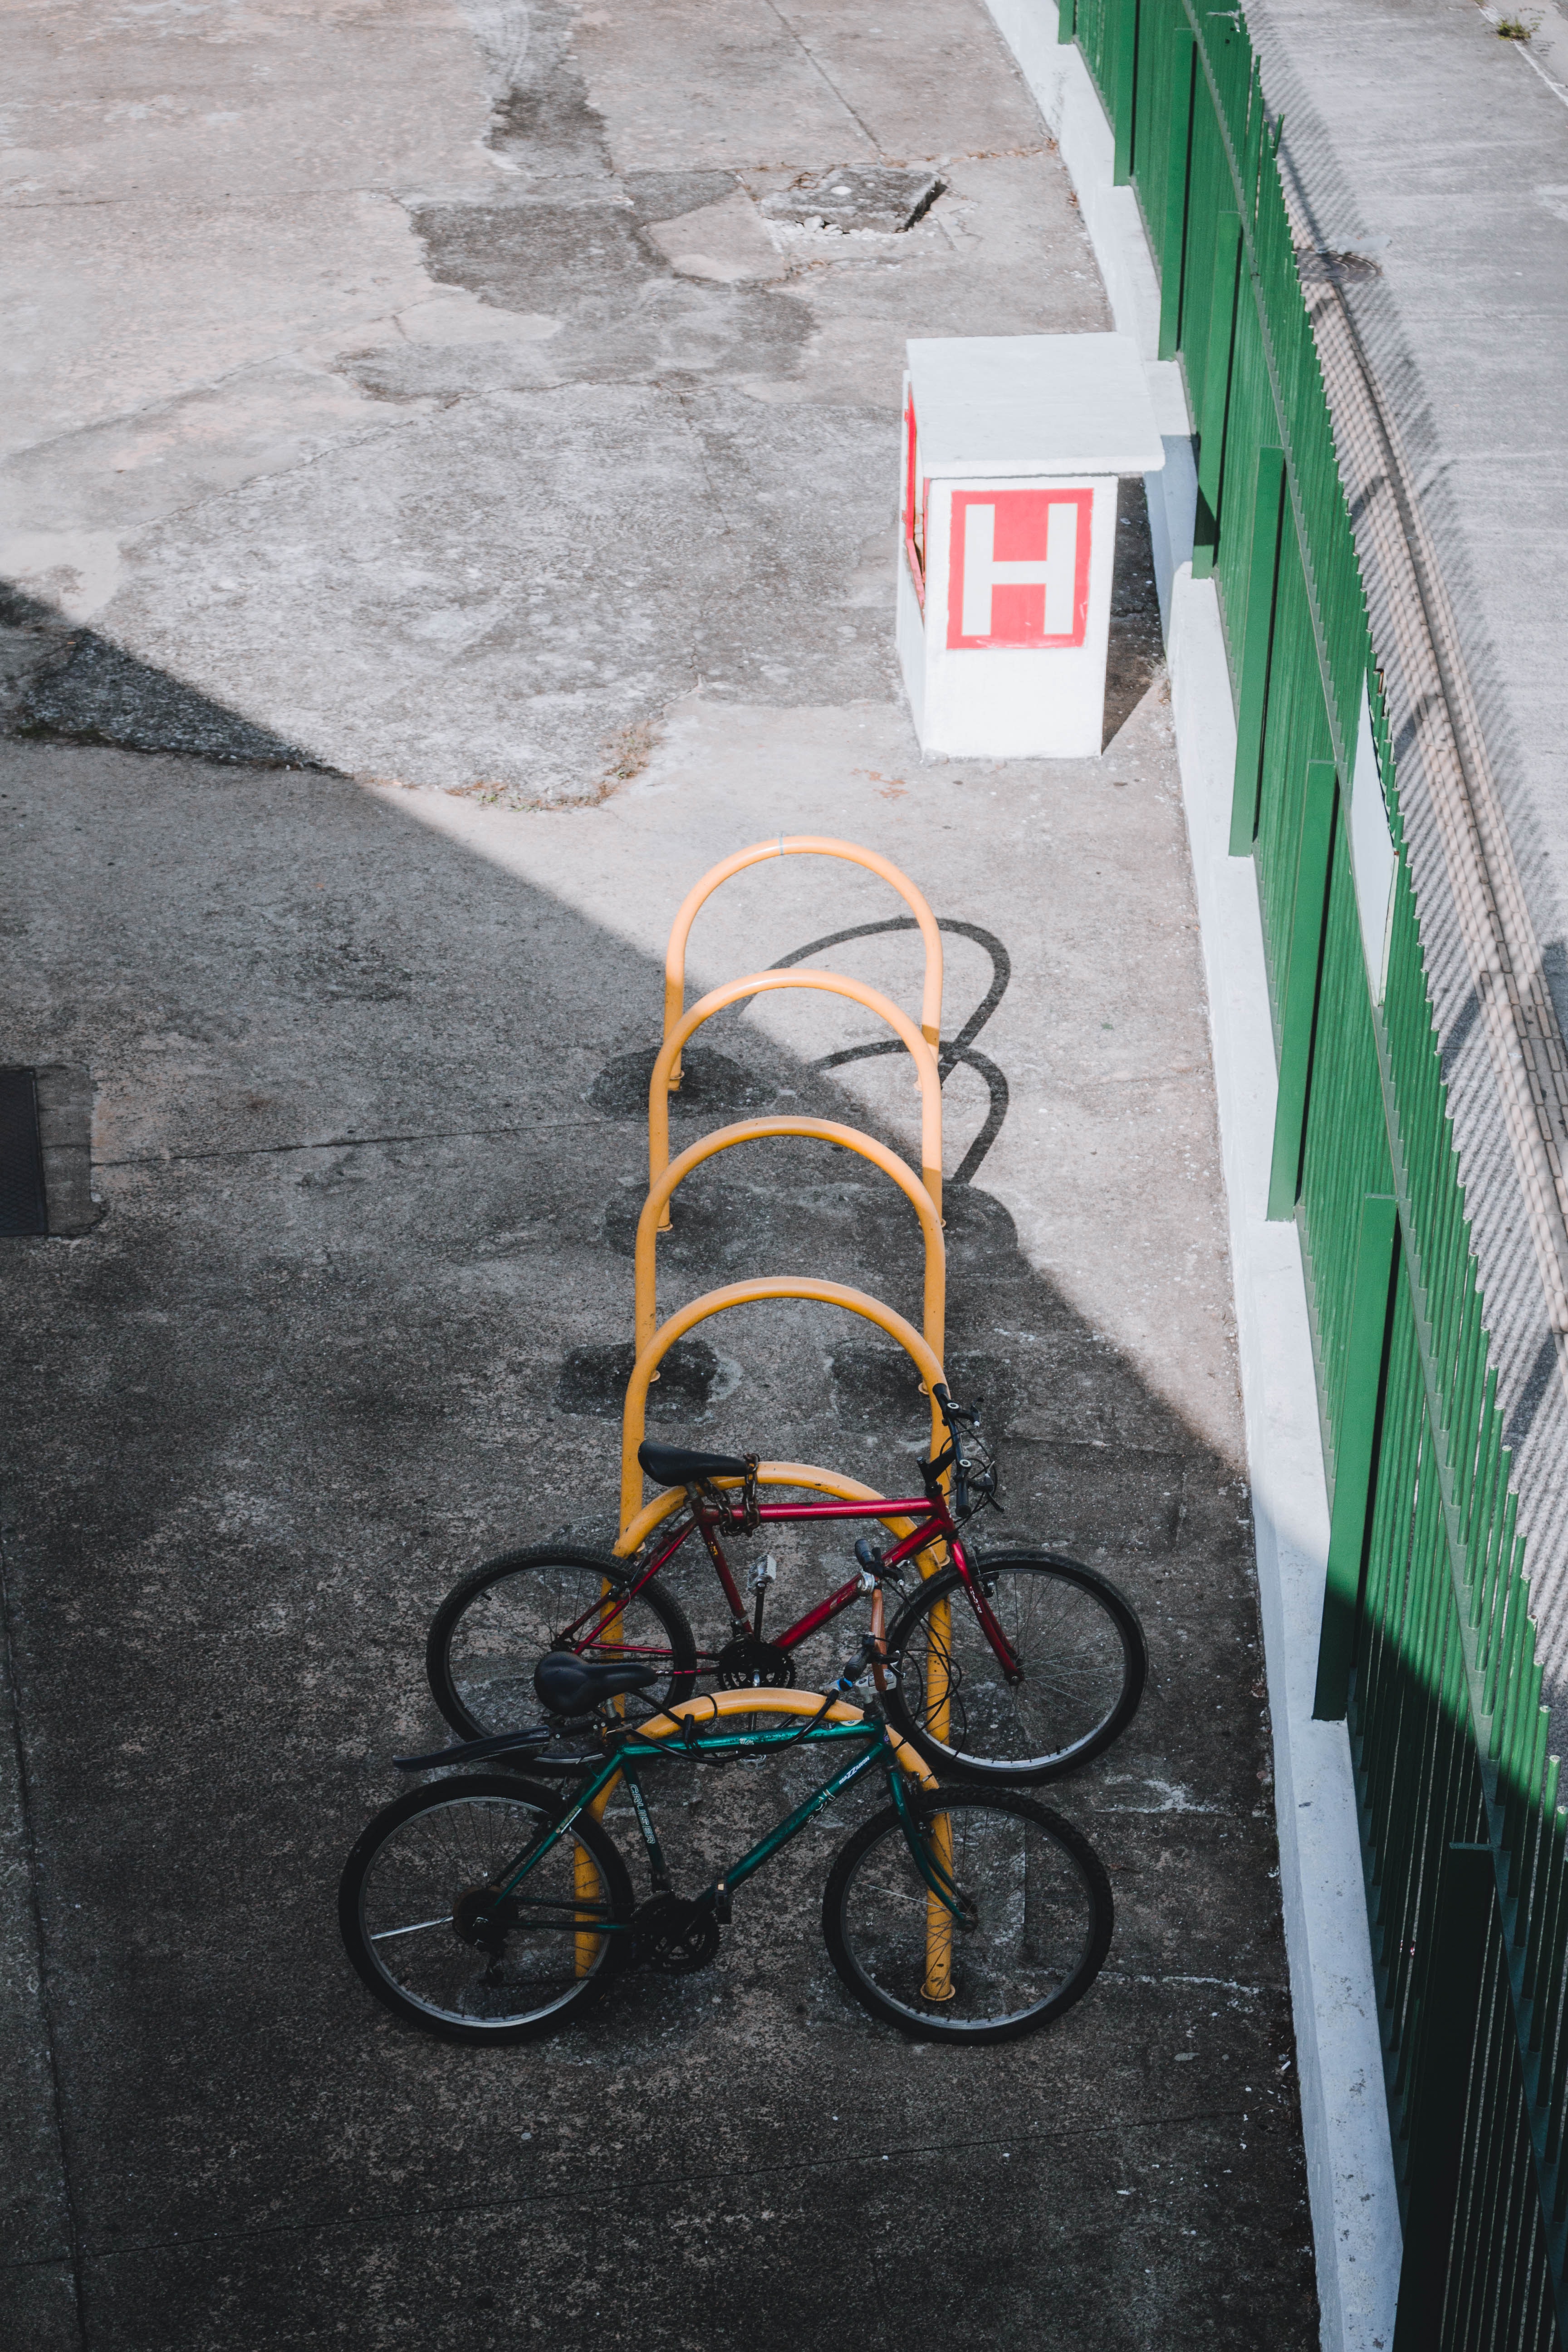
bicycle, bicycle wheel, yellow, vehicle, public space, transport, line, road surface, wheel, parking, lane, asphalt, sidewalk, road, tire, wire, city, street, plant, soil, spoke, concrete, sports equipment